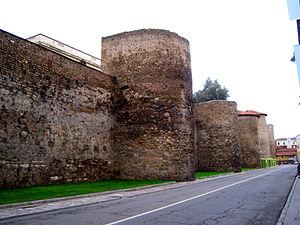
Le siège de León eut lieu au cours de la Première guerre civile de Castille et s’est déroulé en 1368. La ville capitula face au prétendant au trône Henri de Trastamare.
La Legio VII Gemina fut une légion de l’armée romaine levée par l’empereur Galba pour compléter les effectifs de la Legio VI Victrix lors de sa marche sur Rome en 68 pour renverser Néron. Après l’assassinat de Galba, la légion se déclara en faveur de l’empereur Othon lequel fut vaincu par Vitellius qui maintint la légion en Italie. Celui-ci fut vaincu à son tour par Vespasien qui procéda à une restauration de ses effectifs pour former la Legio VII Gemina Felix laquelle fut d’abord envoyée en Pannonie pour renforcer la frontière, puis, en 74, à León en Hispanie tarraconaise où elle devait rester jusqu’à la fin de la présence romaine dans la péninsule ibérique.